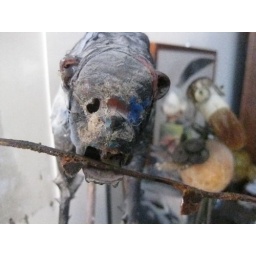
dog with blue eye by Richard Herman